2016 Asian Junior Athletics Championships

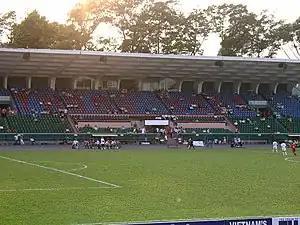
The host stadium in 2008

Malaysia's Khairul Hafiz Jantan was the most successful athlete of the competition, winning three medals: the 100 metres gold, and silvers in the 200 metres and 4 × 100 metres relay. Yang Chun-han was the only man to take two golds, topping the podium in the latter two events. On the women's side, there were two double gold medallists: Jisna Mathew led India to a 400 m individual and relay double, while Lili Das scored a middle-distance double. Japan's Haruko Ishizuka took 400 m bronze after winning the hurdles gold and her compatriots Shinichi Yukinaga and Nanaka Kori also took minor medals in the discus after becoming shot put winners.